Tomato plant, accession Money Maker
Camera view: bottom (45 deg); turntable rotation: 330 degrees
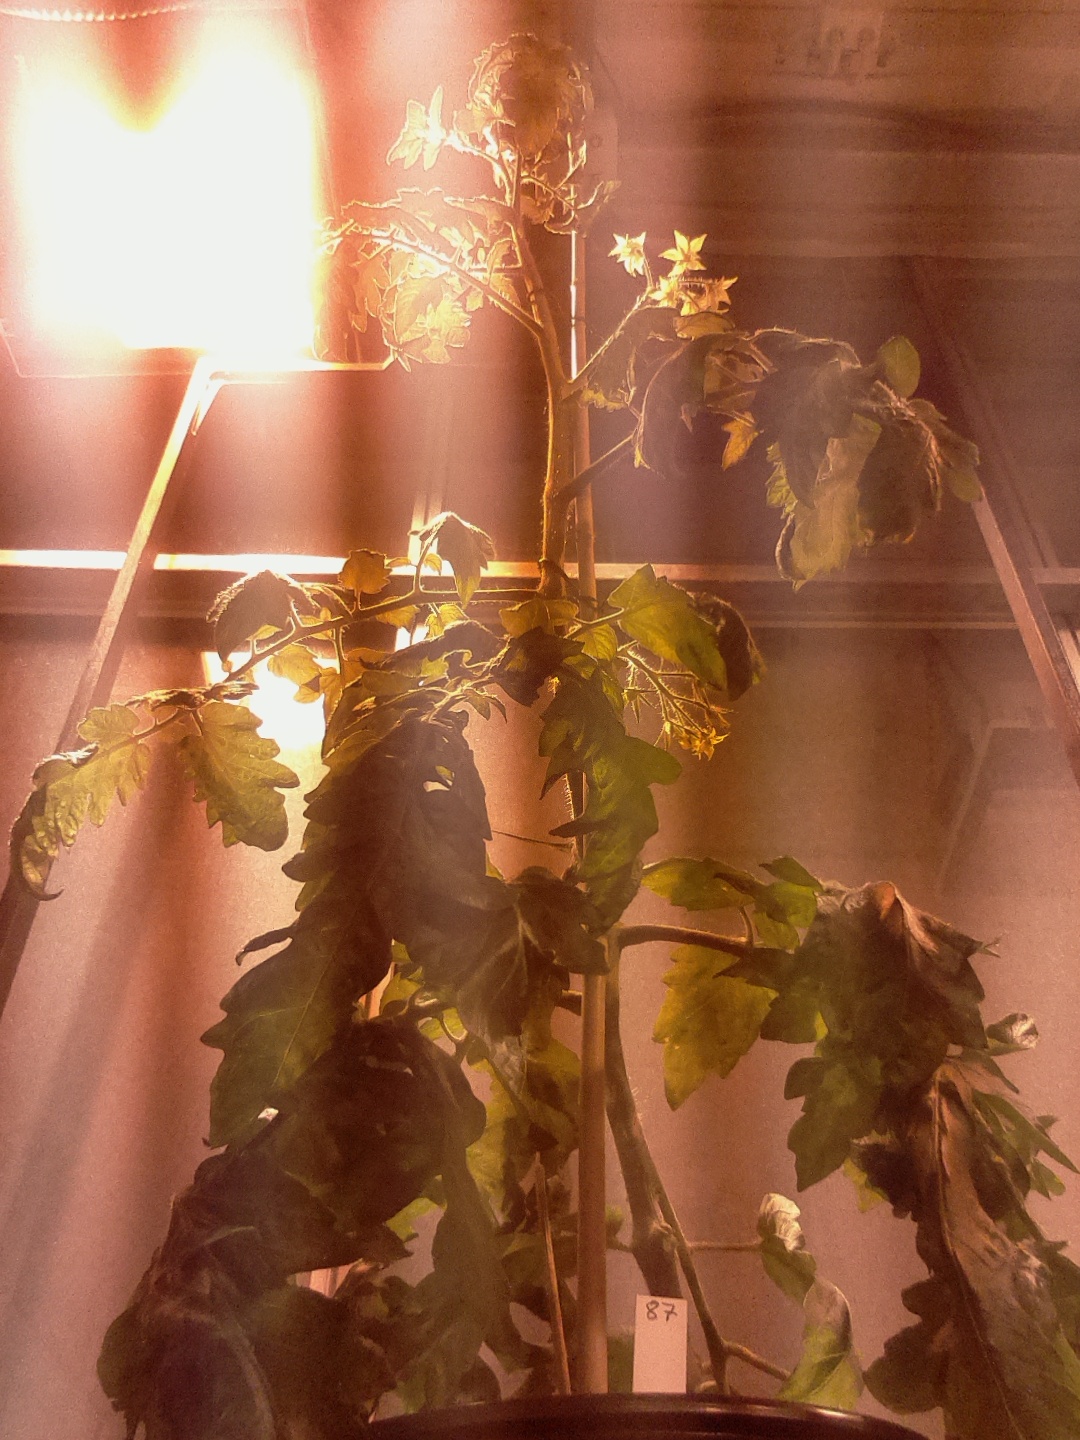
BBCH growth stage 69: End of flowering, 90%-100% of flowers open, more petals falling